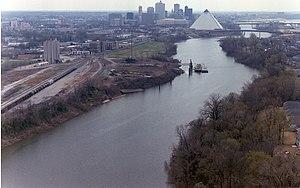
La Pyramid Arena est une salle omnisports située sur les bords du fleuve Mississippi dans le centre de Memphis, dans l'État du Tennessee.
La rivière Wolf est un cours d'eau qui coule dans l'État du Tennessee aux États-Unis et qui se jette dans le fleuve Mississippi à la hauteur de la ville de Memphis. À l'époque de la Nouvelle-France et de la Louisiane française, la rivière s'appelait Rivière à Margot. Vers la fin de la période française de la Louisiane, la rivière fut rebaptisée « Rivière du Loup » par les Franco-Louisianais. Ce nom fut anglicisé en Wolf River après la vente de la Louisiane par Napoléon 1ᵉʳ aux États-Unis.
Jeffrey Scott Buckley dit Jeff Buckley, né le 17 novembre 1966 à Anaheim et mort le 29 mai 1997 à Memphis, est un auteur-compositeur-interprète et musicien américain.